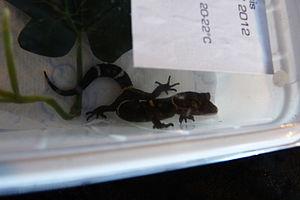
Goniurosaurus hainanensis juvénile, en captivité.
Goniurosaurus hainanensis est une espèce de geckos de la famille des Eublepharidae.